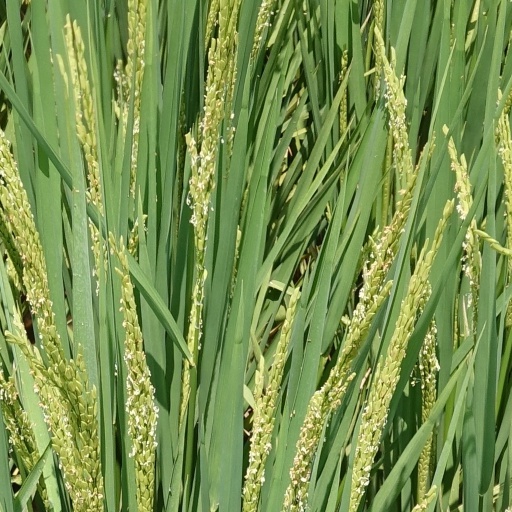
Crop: rice